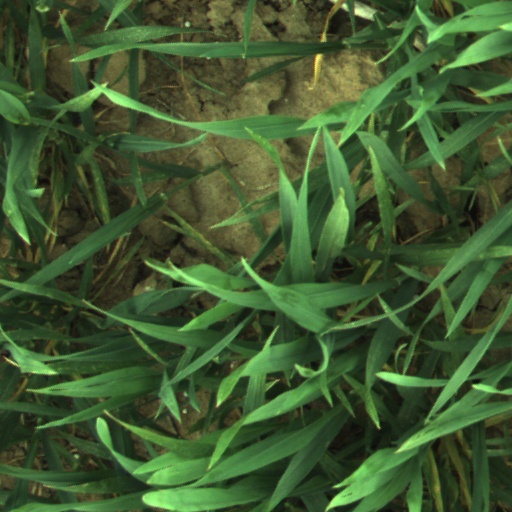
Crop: wheat